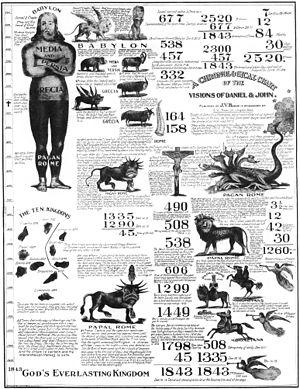
William Miller était un prédicateur baptiste américain qui dirigea un mouvement protestant de réveil interconfessionnel entre 1831 et 1844, surnommé « le millérisme » ou « l'adventisme », annonçant le retour de Jésus-Christ pour 1843-1844. Ultérieurement, ce message donna naissance à plusieurs mouvements adventistes, notamment à l’Église adventiste du septième jour.